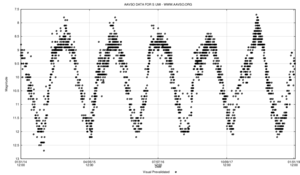
Courbe de lumière de la variable de type Mira fr:S Ursae Minoris sur 5 ans (2014-2019) générée en utilisant l'outil ""light curve generator"" et les données issues de l'AAVSO
S Ursae Minoris est une étoile de la constellation de la Petite Ourse. Cette géante rouge dont le type spectral varie de M6e à M9e est une étoile variable de type Mira, dont la magnitude varie de 7,5 à < 13,2 sur une période de 331 jours. Elle est localisée à environ ∼1 280 a.l. de la Terre et elle se rapproche de nous selon une vitesse radiale de −40 km/s.